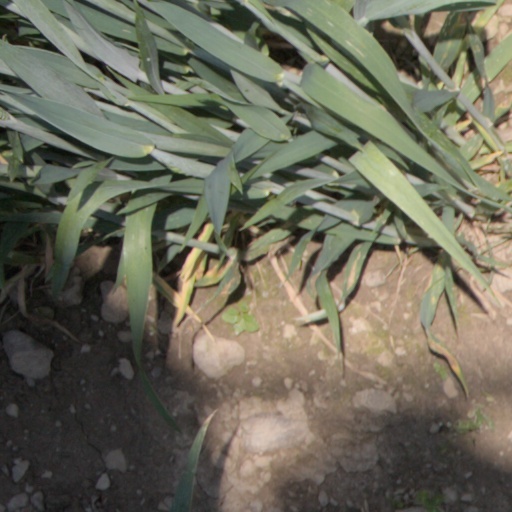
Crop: wheat